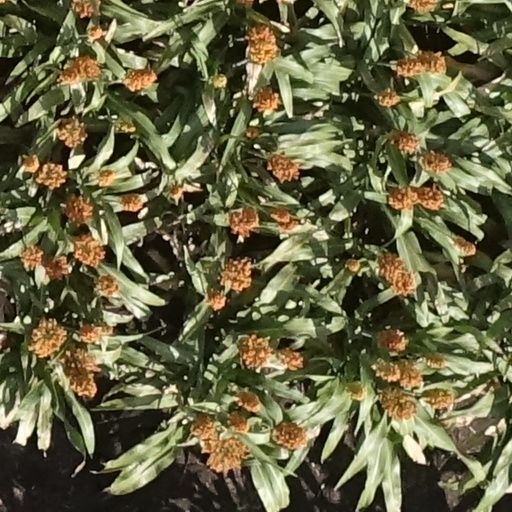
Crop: sorghum